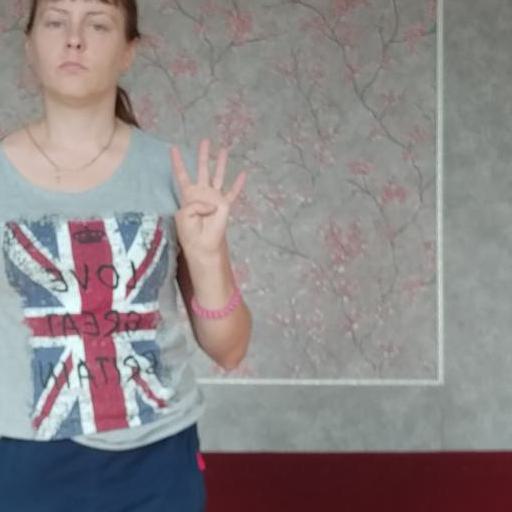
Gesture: four